Roman ruins of São Cucufate

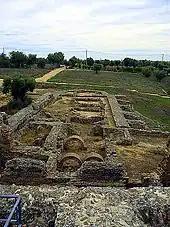
The thermae in the Roman ruins of the villa

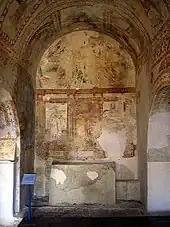
The simple monastic altar in the convent, with painted murals

Around the end of the 4th millennium, Neolithic clans had already occupied the areas of southern Alentejo, selecting this location, only temporarily, to base their activities.